Zero (2016 film)

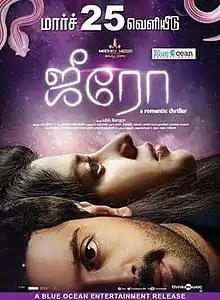
DVD cover

Zero is a 2016 Indian Tamil-language fantasy horror film written and directed by Shiv Mohaa. The film features Ashwin Kakumanu and Sshivada in the leading roles, while J. D. Chakravarthy, Ravi Raghavendra, Dr. Sharmila, Andreanne and Tulasi play supporting roles. Filming began in June 2014 and lasted till March 2015, and the film had a theatrical worldwide release on 25 March 2016 to positive reviews.